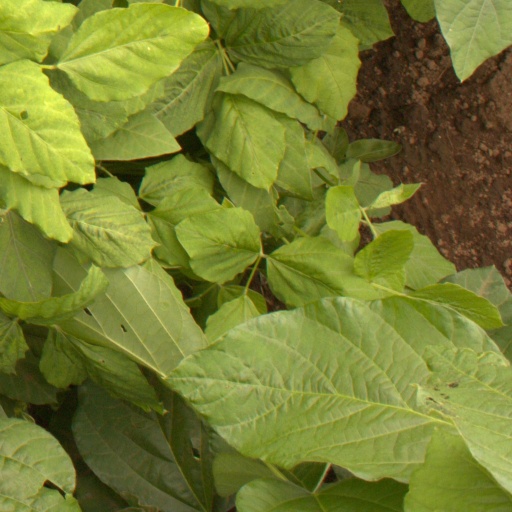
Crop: soybean